George Calvert, 1st Baron Baltimore

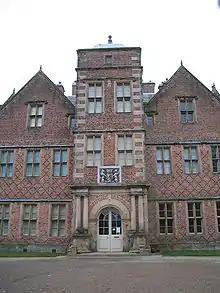
Kiplin Hall, estate built by Sir George Calvert, 1st Baron Baltimore (1579–1632) in the 1620s

In 1613 the King commissioned Calvert to investigate Roman Catholic grievances in Ireland, along with Sir Humphrey Wynch (1555–1625), Sir Charles Cornwallis (died 1629) and Sir Roger Wilbraham (1553–1616). The commission spent almost four months in Ireland, and its final report, partly drafted by Calvert, concluded that religious conformity should be enforced more strictly in Ireland, Catholic schools be suppressed, and bad priests removed and punished. The King resolved not to reconvene the Parliament of Ireland until the Catholics "shall be better disciplined". In 1616 James endowed Calvert with the manor of Danby Wiske in Yorkshire, which brought him into contact with Sir Thomas Wentworth, 1st Earl of Strafford (1593–1641), who became his closest friend and political ally. Calvert was now wealthy enough to buy the Kiplin Hall estate in his home parish. (Today, the University of Maryland operates a research centre there, while the main building is a house museum owned by the Kiplin Hall Trust.) In 1617 his social status received a further boost when he was knighted, and then became Sir George Calvert.